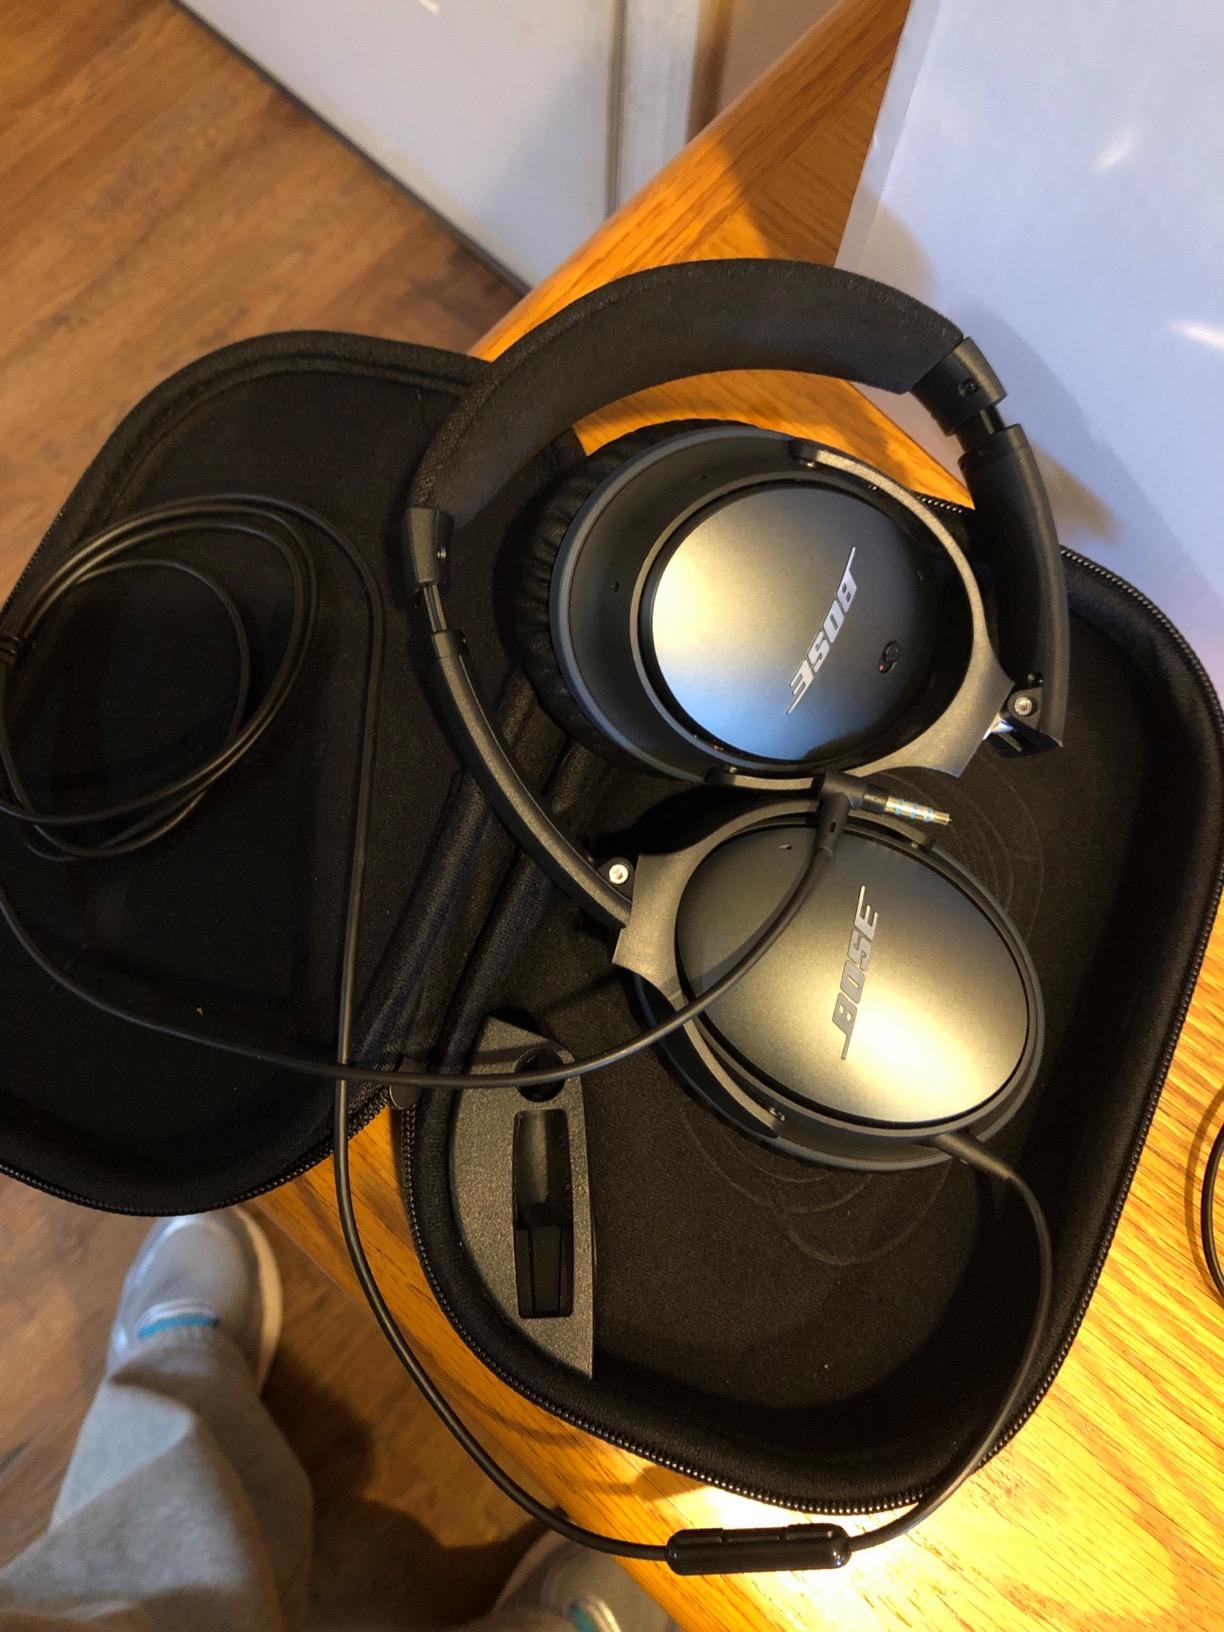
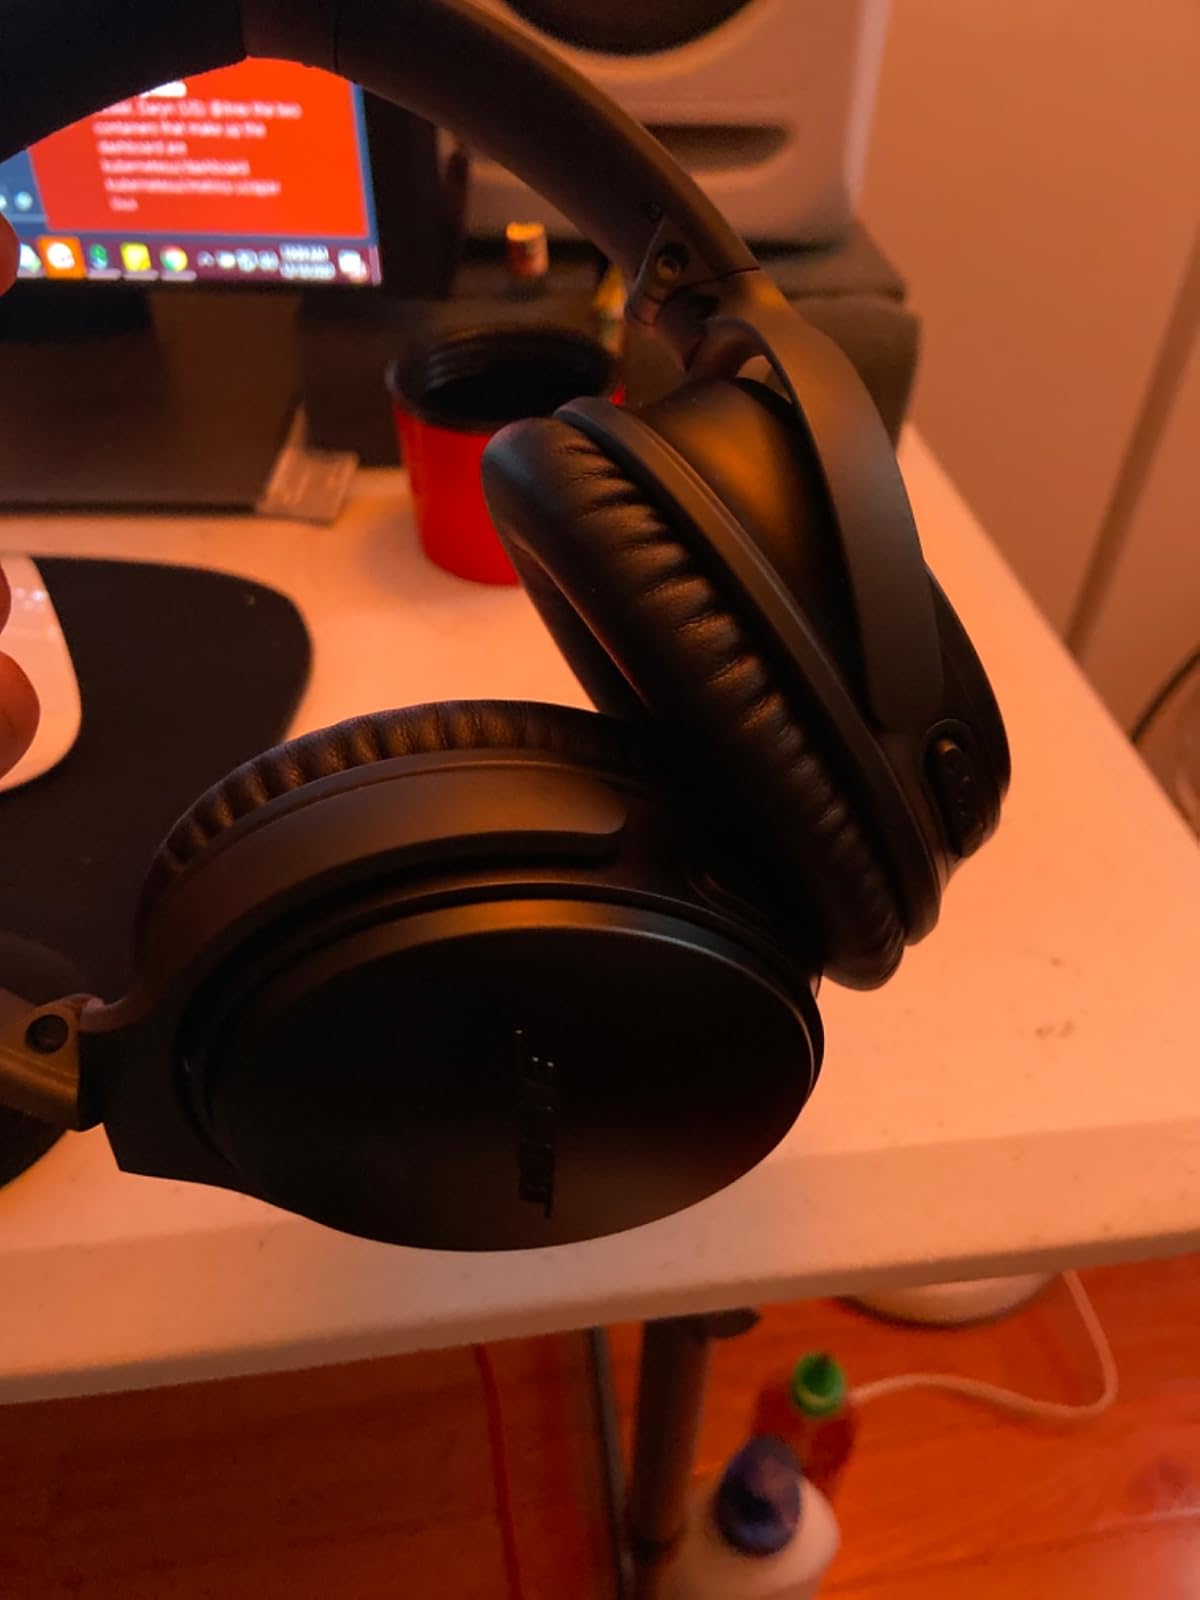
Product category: headphones
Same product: no